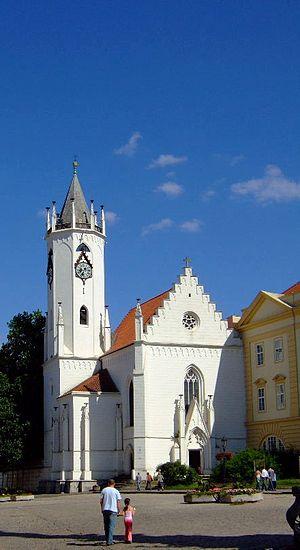
Le château de Teplitz est un palais situé à Teplice dans la province d'Ústí nad Labem en République tchèque. Il fut le siège principal des princes Clary-und-Aldringen de 1636 à sa confiscation en 1945.
Teplice est une ville et une station thermale de la région d'Ústí nad Labem, en Tchéquie, et le chef-lieu du district de Teplice. Ville historique, elle fut longtemps le principal siège des princes Clary-und-Aldringen. Sa population s'élevait à 49 575 habitants en 2019.